Flying fish

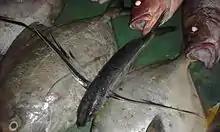
Flying fish for sale in local fish market of Saint Martin's Island, Bangladesh

In the Solomon Islands, the fish are caught while they are flying, using nets held from outrigger canoes. They are attracted to the light of torches. Fishing is done only when no moonlight is available.